Chuan Ratanarak

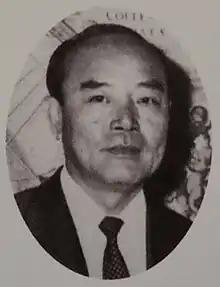

Chuan Ratanarak (1920–1993) was a self-made Thai businessman who built one of the largest and most powerful business empires in Thailand. Starting with nothing, Chuan was one of the legendary generation of Chinese merchants in Thailand to achieve success in one generation. By the time of his death in August 1993, age 73, Chuan was at the head of one of the three dominant business families in Thailand - the others being the Sophonpanich family and the Lamsam family - and the business group Chuan had created, the Ratanarak Group, included Thailand's most successful terrestrial broadcaster, a major retail banking and insurance group and the country's second largest cement producer. Comparing Thai and US entrepreneurs, Professor Krishnamra, Director of the Sasin Business School at Thailand's Chulalongkorn University, has said “given the size of the market and the stage of development, Chuan as an entrepreneur was comparable to the Vanderbilts or Rockefellers”. Chuan is the father of Krit Ratanarak and the grandfather of Chachchon Ratanarak.